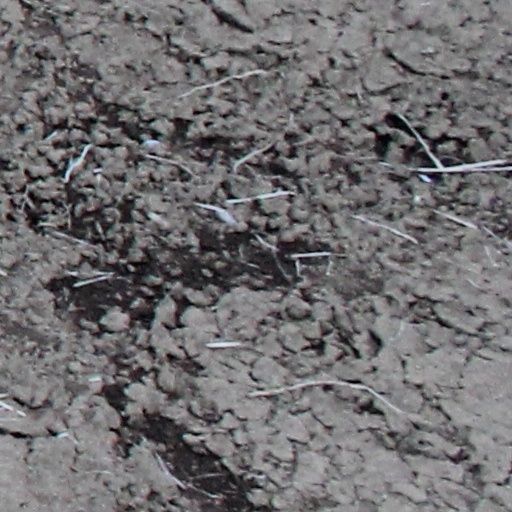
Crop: wheat